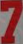
Number: 7